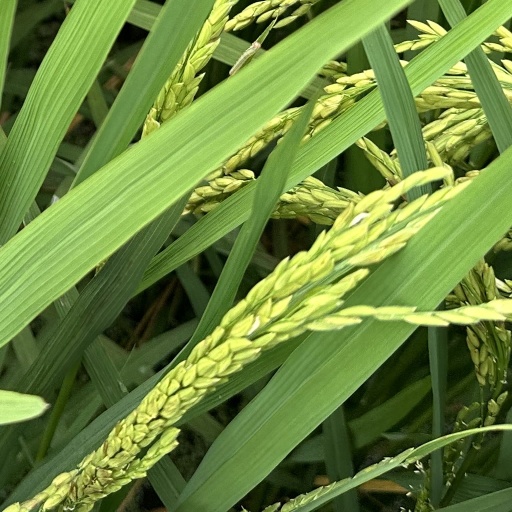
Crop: rice